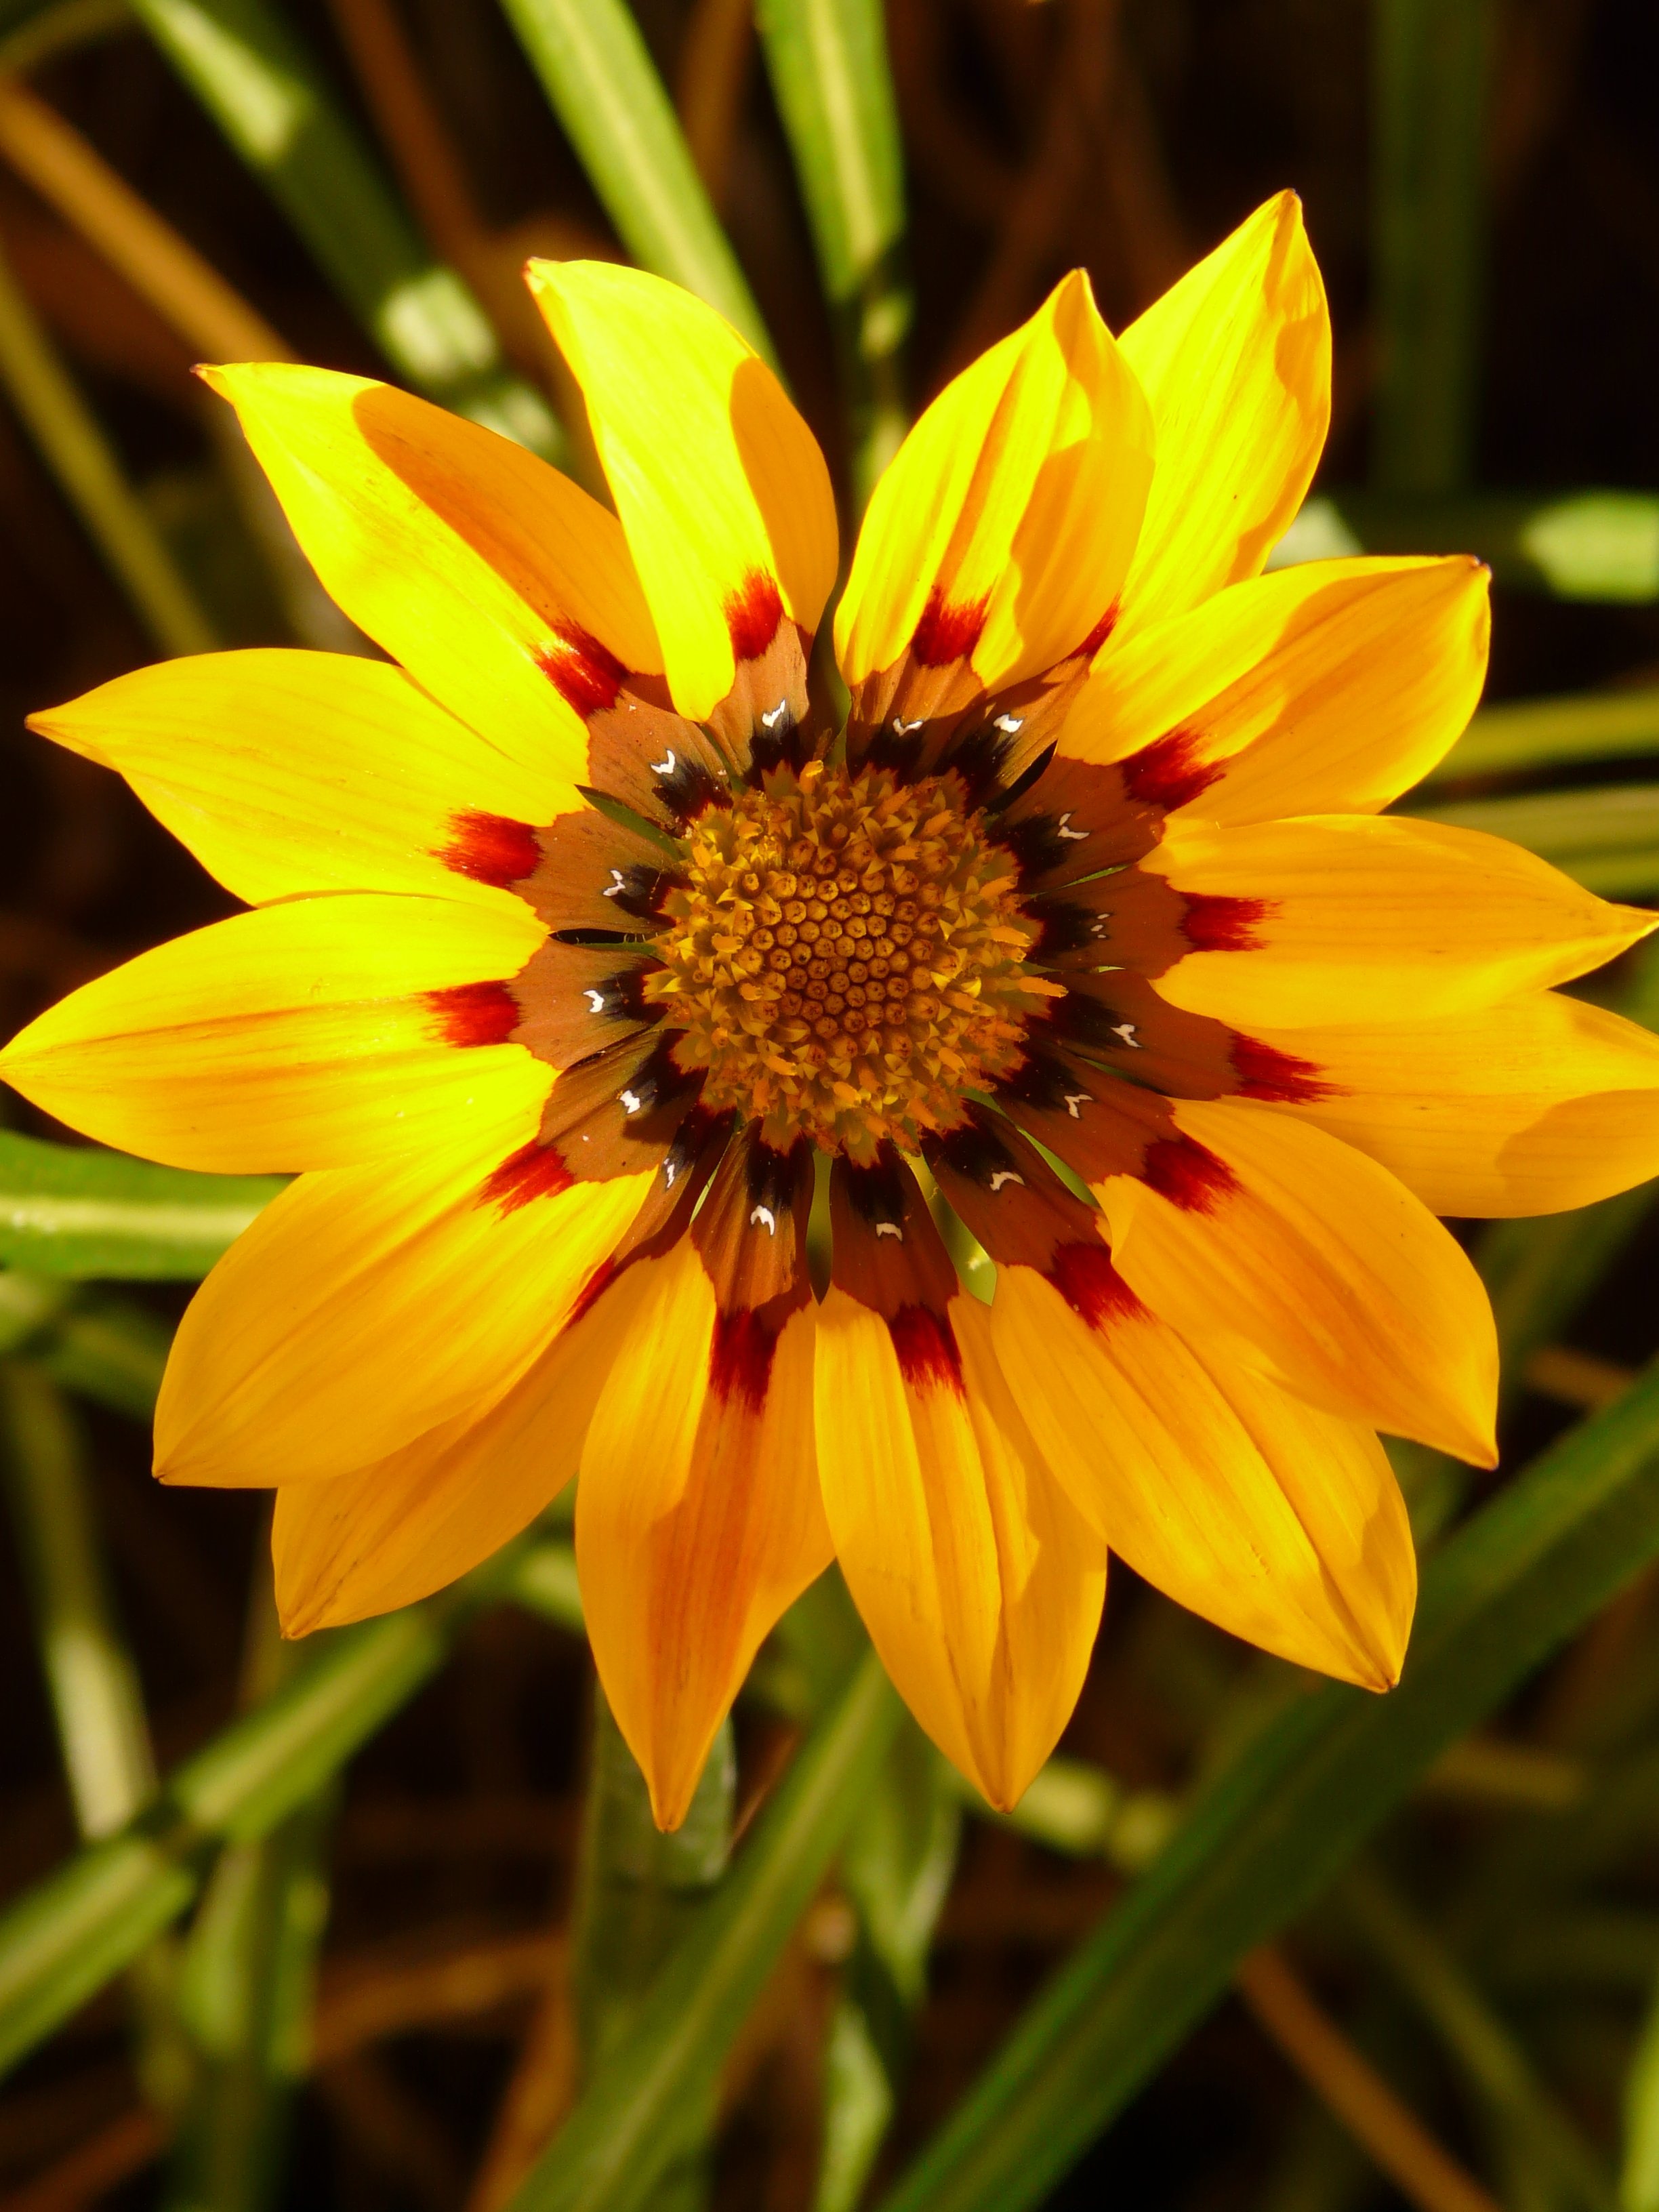
flower, yellow, plant, flora, macro photography, botany, close up, land plant, petal, flowering plant, daisy family, plant stem, wildflower, nectar